Walter Passmore

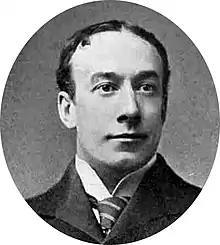
middle-aged white man, clean shaven, receding hair

Walter Henry Passmore (10 May 1867 – 29 August 1946) was an English singer and actor best known as the first successor to George Grossmith in the comic baritone roles in Gilbert and Sullivan operas with the D'Oyly Carte Opera Company.